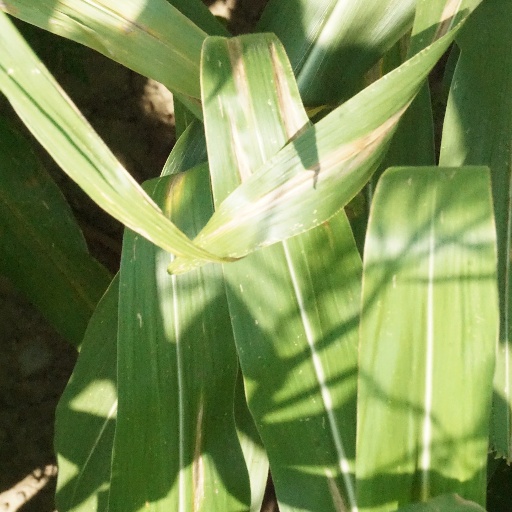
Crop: maize; corn